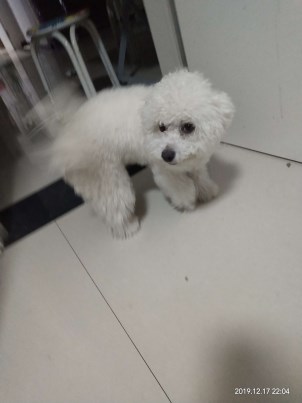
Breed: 3083-n000117-Bichon_Frise